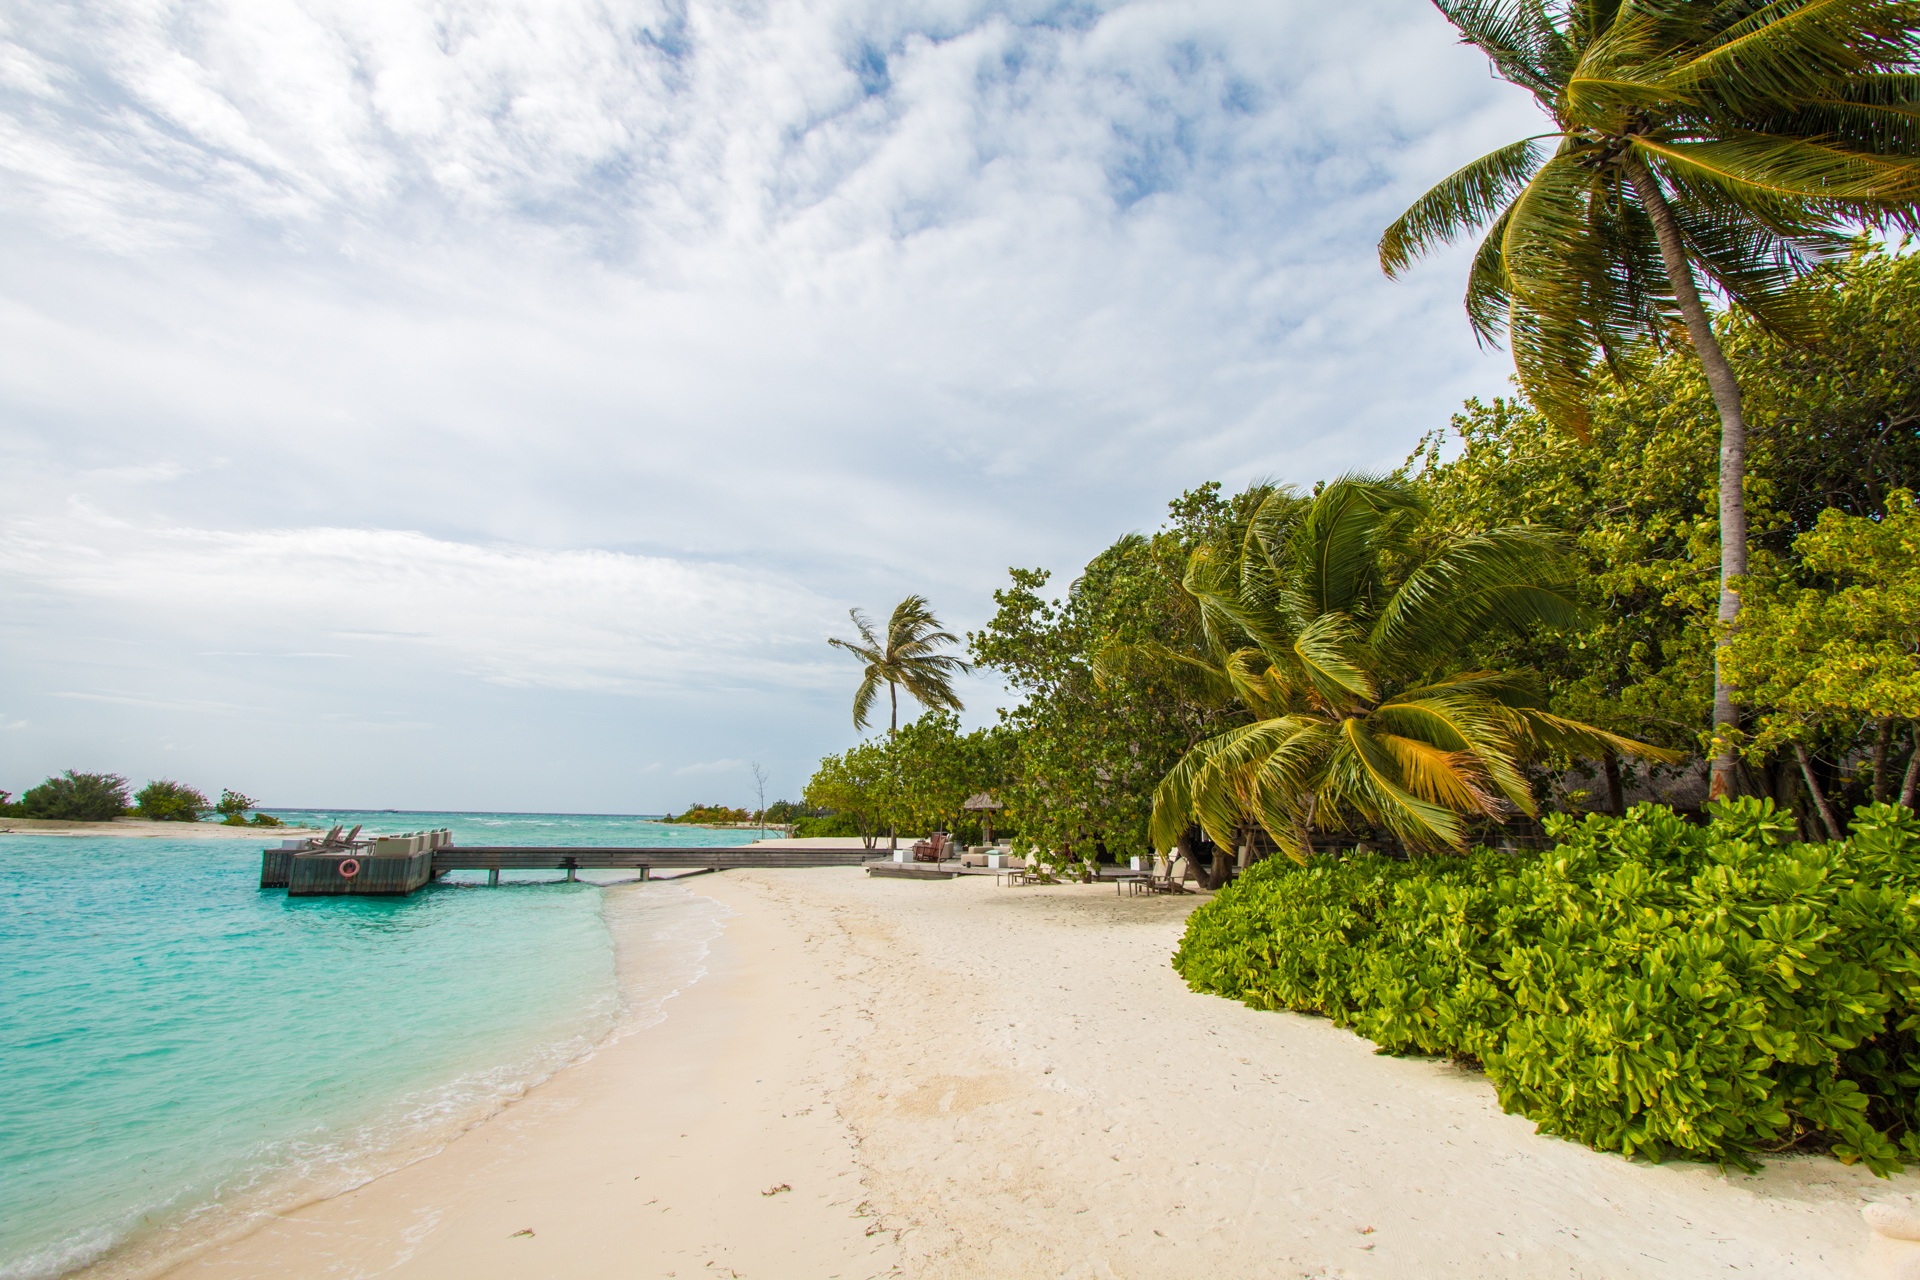
beach, body of water, sea, shore, tree, coast, vacation, ocean, tropics, arecales, bay, caribbean